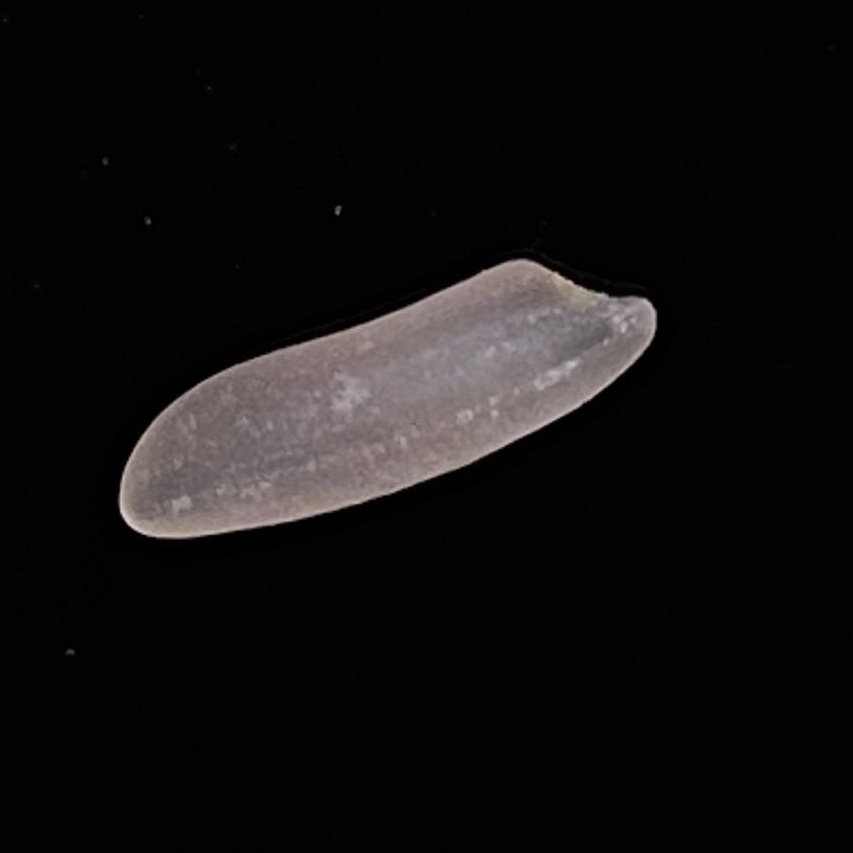
Rice variety: BR29